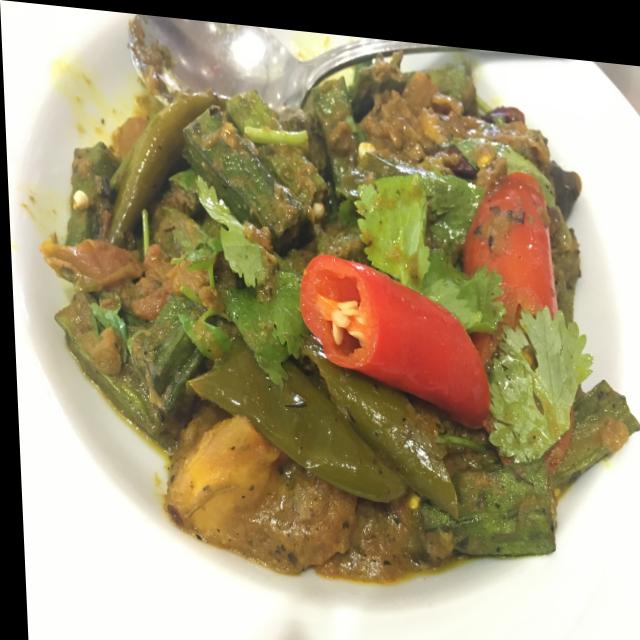
Dish: bhindi_masala